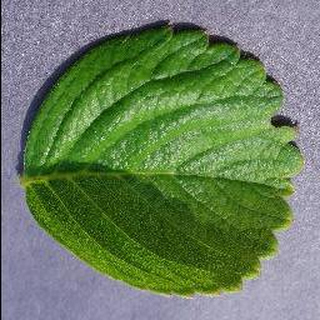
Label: healthy_strawberry